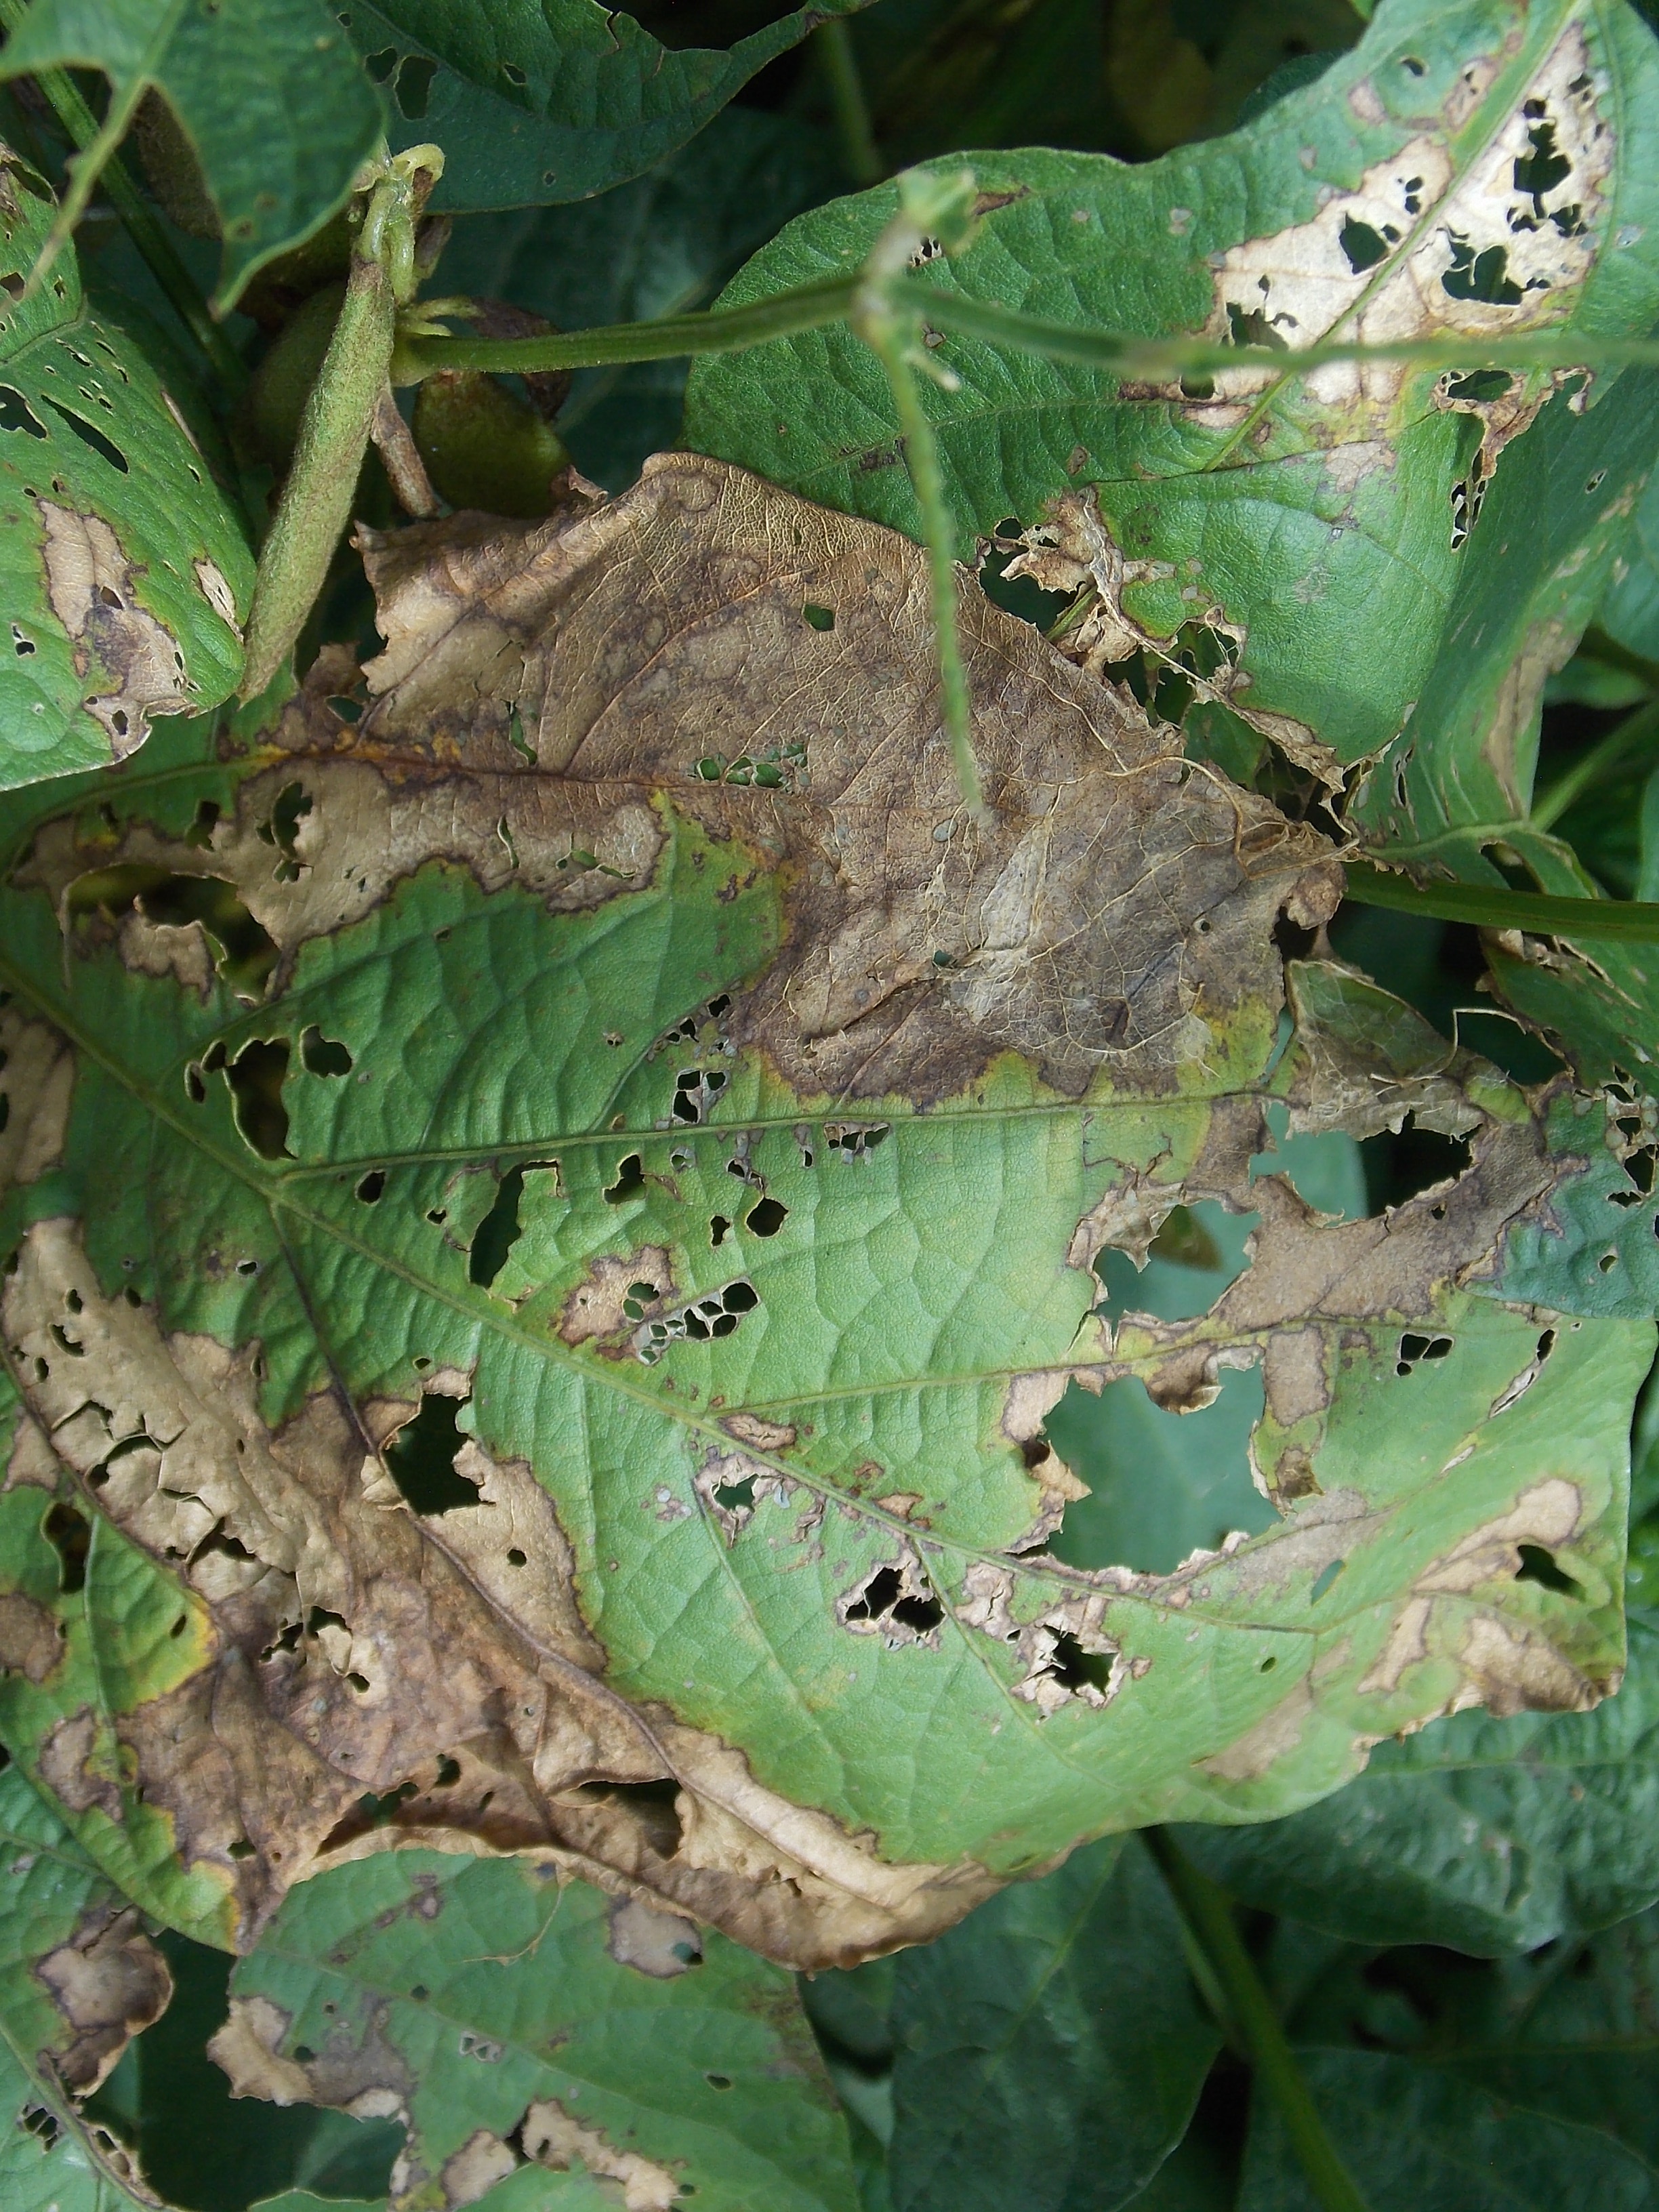
Label: Disease